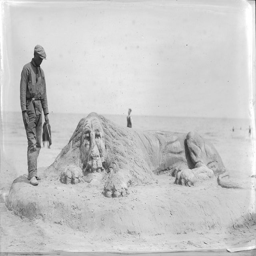
actor stands next to a life - sized lion he has sculpted from sand .